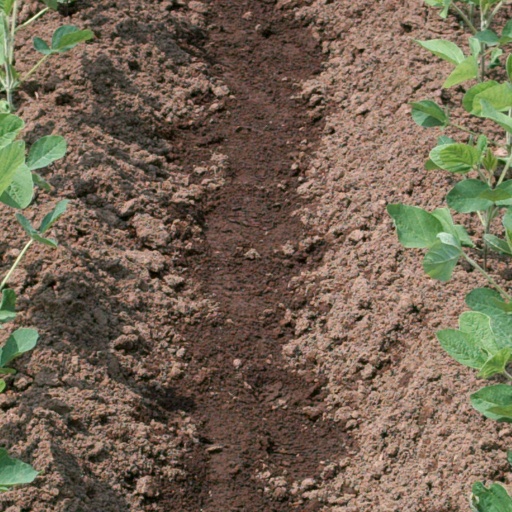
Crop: soybean